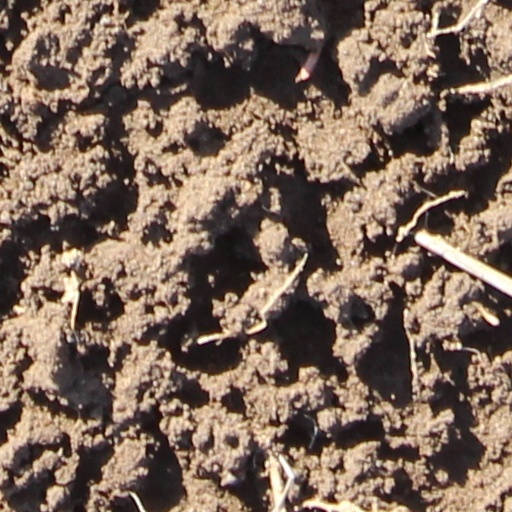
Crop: wheat